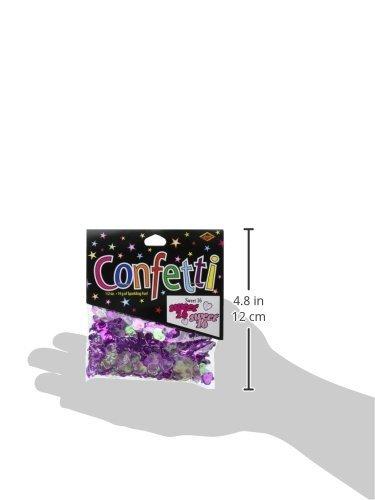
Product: Beistle CN070 Sweet 16 Confetti
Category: Toys & Games | Party Supplies
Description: Sweet 16 party item.
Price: $5.98
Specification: ProductDimensions:5.2x4.5x0inches|ItemWeight:0.48ounces|ShippingWeight:5.6ounces(Viewshippingratesandpolicies)|Department:Decorations|Manufacturer:TheBeistleCompany|ASIN:B006UGXUOG|DomesticShipping:ItemcanbeshippedwithinU.S.|InternationalShipping:ThisitemcanbeshippedtoselectcountriesoutsideoftheU.S.LearnMore|Itemmodelnumber:CN070|DatefirstlistedonAmazon:February22,2012